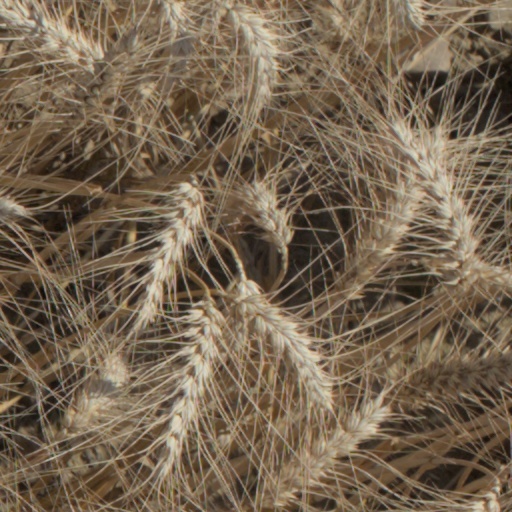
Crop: wheat